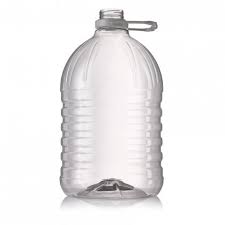
Waste category: plastic